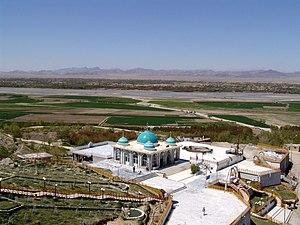
L'Arghandab est une rivière d'Afghanistan de plus ou moins 400 kilomètres de long qui coule dans les provinces de Ghazni, Kandahar, Zâbol et Helmand. Il est le principal affluent de l'Helmand, et longe la grande ville de Kandahar.
Arghandab est un district d'Afghanistan situé dans le centre de la province de Kandahâr. Les districts contigus sont Panjwai et Khakrez à l'ouest, Shah Wali Kot au nord et à l'est ainsi que Kandahâr à l'est et au sud. La population du district d'Arghandab était de 54 900 en 2006. Le centre administratif du district est la ville d'Arghandab. La rivière Arghandab coule au travers la partie orientale du district à l'ouest d'Arghandab. Le climat et la rivière permettent aux habitants du district de faire pousser des vergers de différents fruits.